Josh Freeman

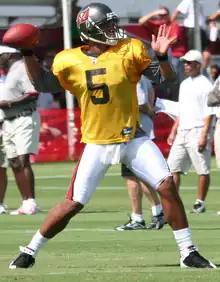
Freeman in 2009.

Freeman was selected by the Tampa Bay Buccaneers in the first round of the 2009 NFL draft with the 17th overall pick. He entered the draft with one year of college eligibility left. The Buccaneers later agreed to terms with Freeman on a five-year, $26 million contract, with another possible $10 million in incentives and bonuses. On November 8, 2009, Freeman started his first professional game at home against the Green Bay Packers. The Buccaneers won by a score of 38–28, ending an 11-game losing streak. He completed 14 out of 31 passes for 205 yards, three passing touchdowns, and one interception, including a fourth down touchdown pass to rookie Sammie Stroughter to take the lead, 31–28 late in the game. Freeman became the youngest quarterback in franchise history to start and win his first game. On December 27, 2009, he led the Buccaneers to a 20–17 overtime win over the 13–1 New Orleans Saints, preventing them from clinching the top seed in the playoffs for one more week. The Buccaneers finished the 2009 season with a 3–13 record as Freeman finished with 1,855 passing yards, ten touchdowns, and 18 interceptions.